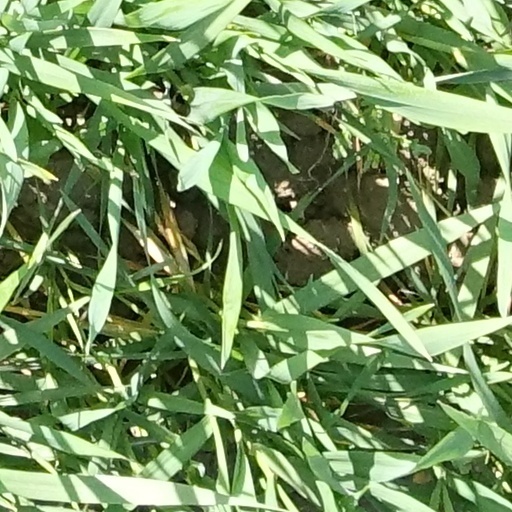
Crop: wheat